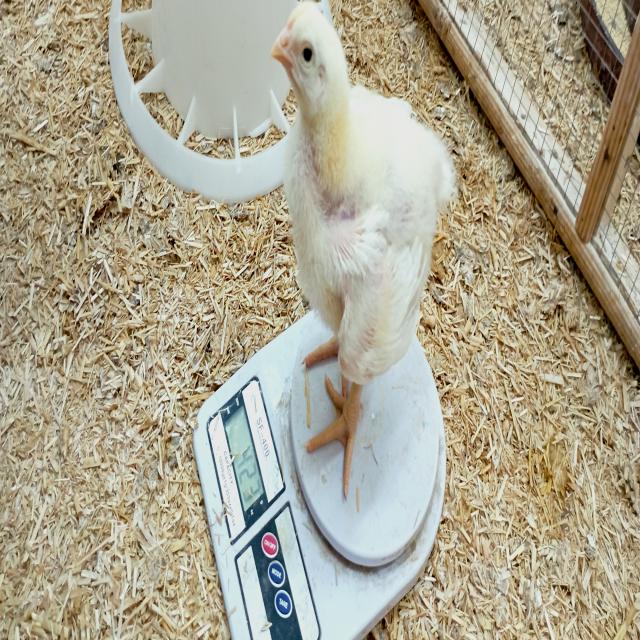
Weight: 422 g